Michael Horodniceanu

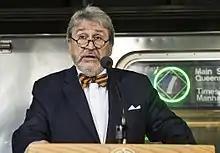
Horodniceanu in 2013

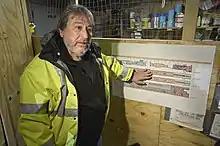
2013, discussing the Second Avenue Subway

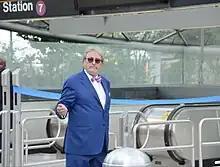
2015, 34 St-Hudson Yards Opening

Michael Horodniceanu (born Mihai Horodniceanu; August 4, 1944 – June 22, 2023) was a Romanian-born American civil engineer who served as traffic commissioner of New York City. He was also the president of MTA Capital Construction.